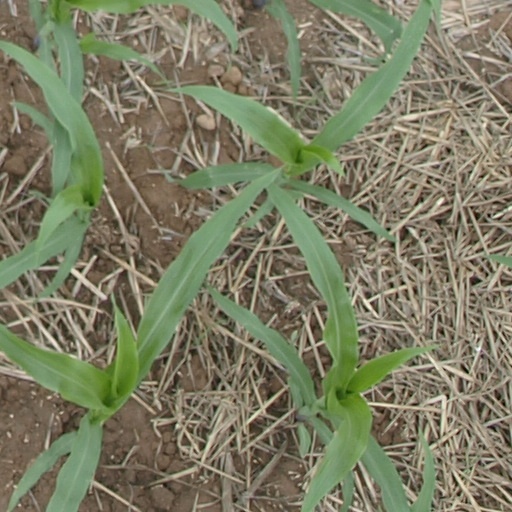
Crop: maize; corn